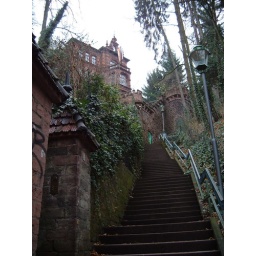
The long journey up the hill to where the castle stood above the town.